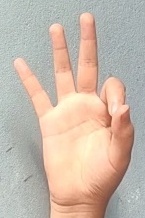
ASL sign: 9